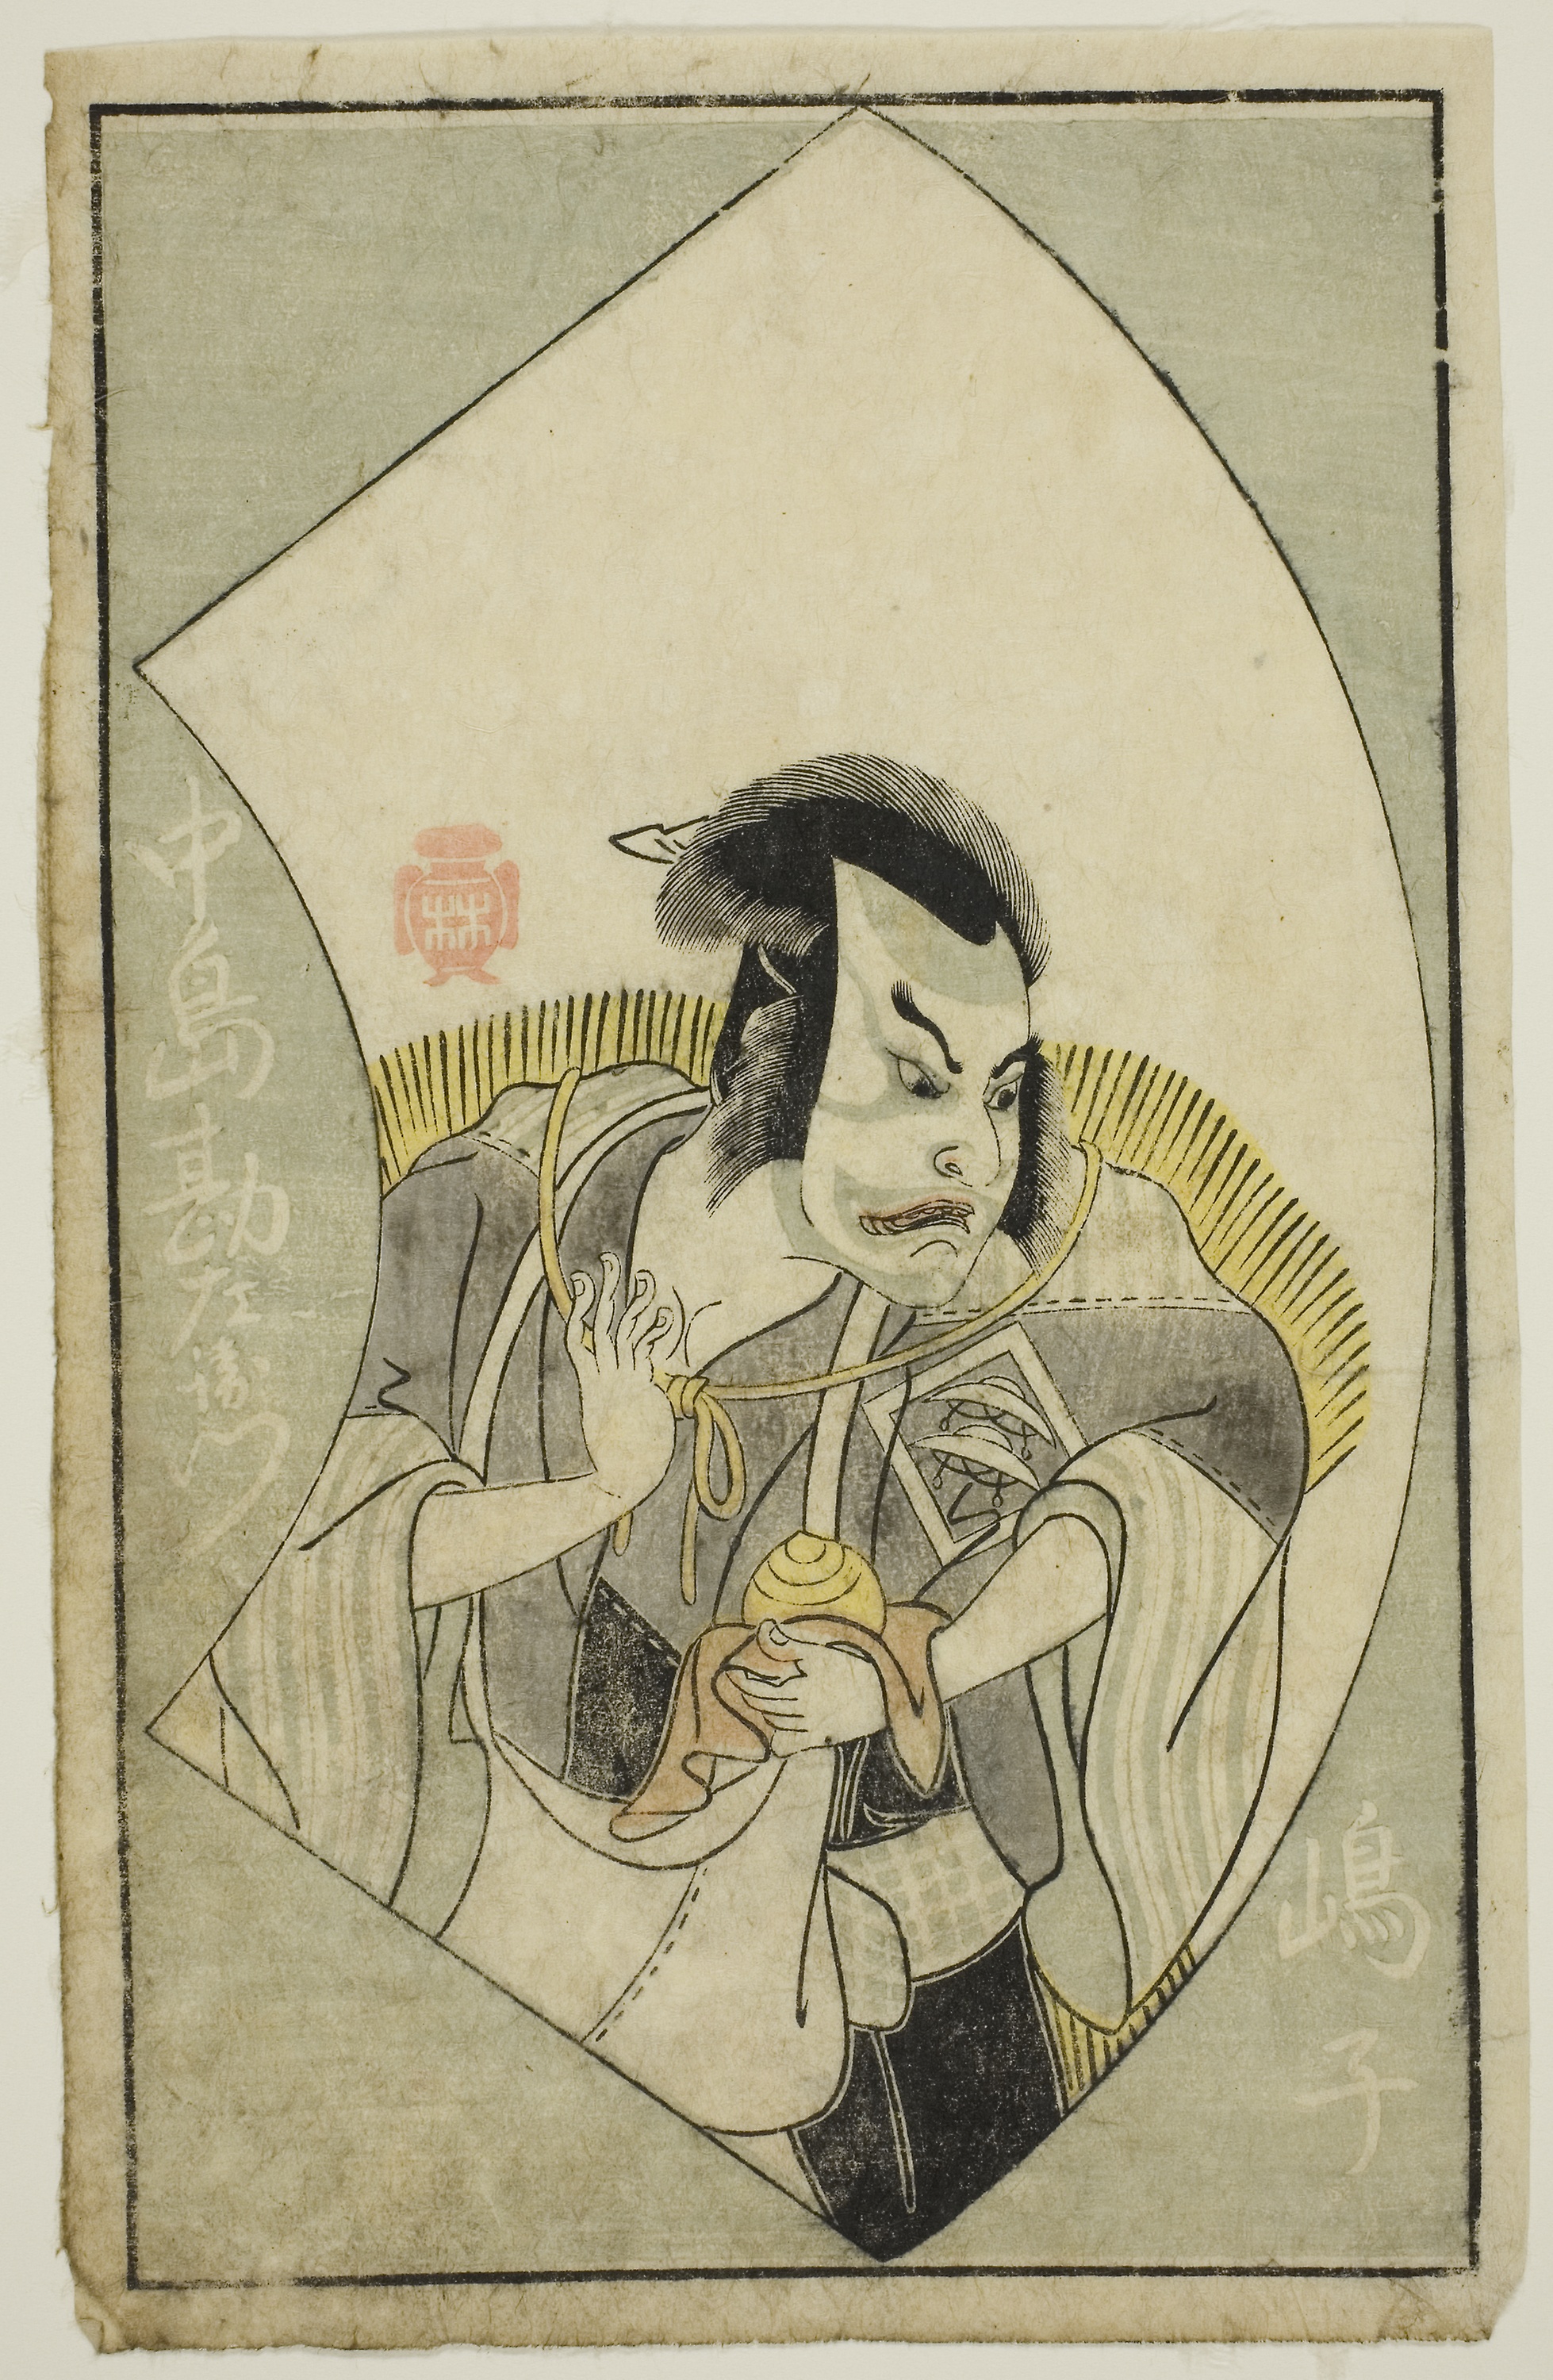
illustration, art, drawing, painting